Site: brandenburg
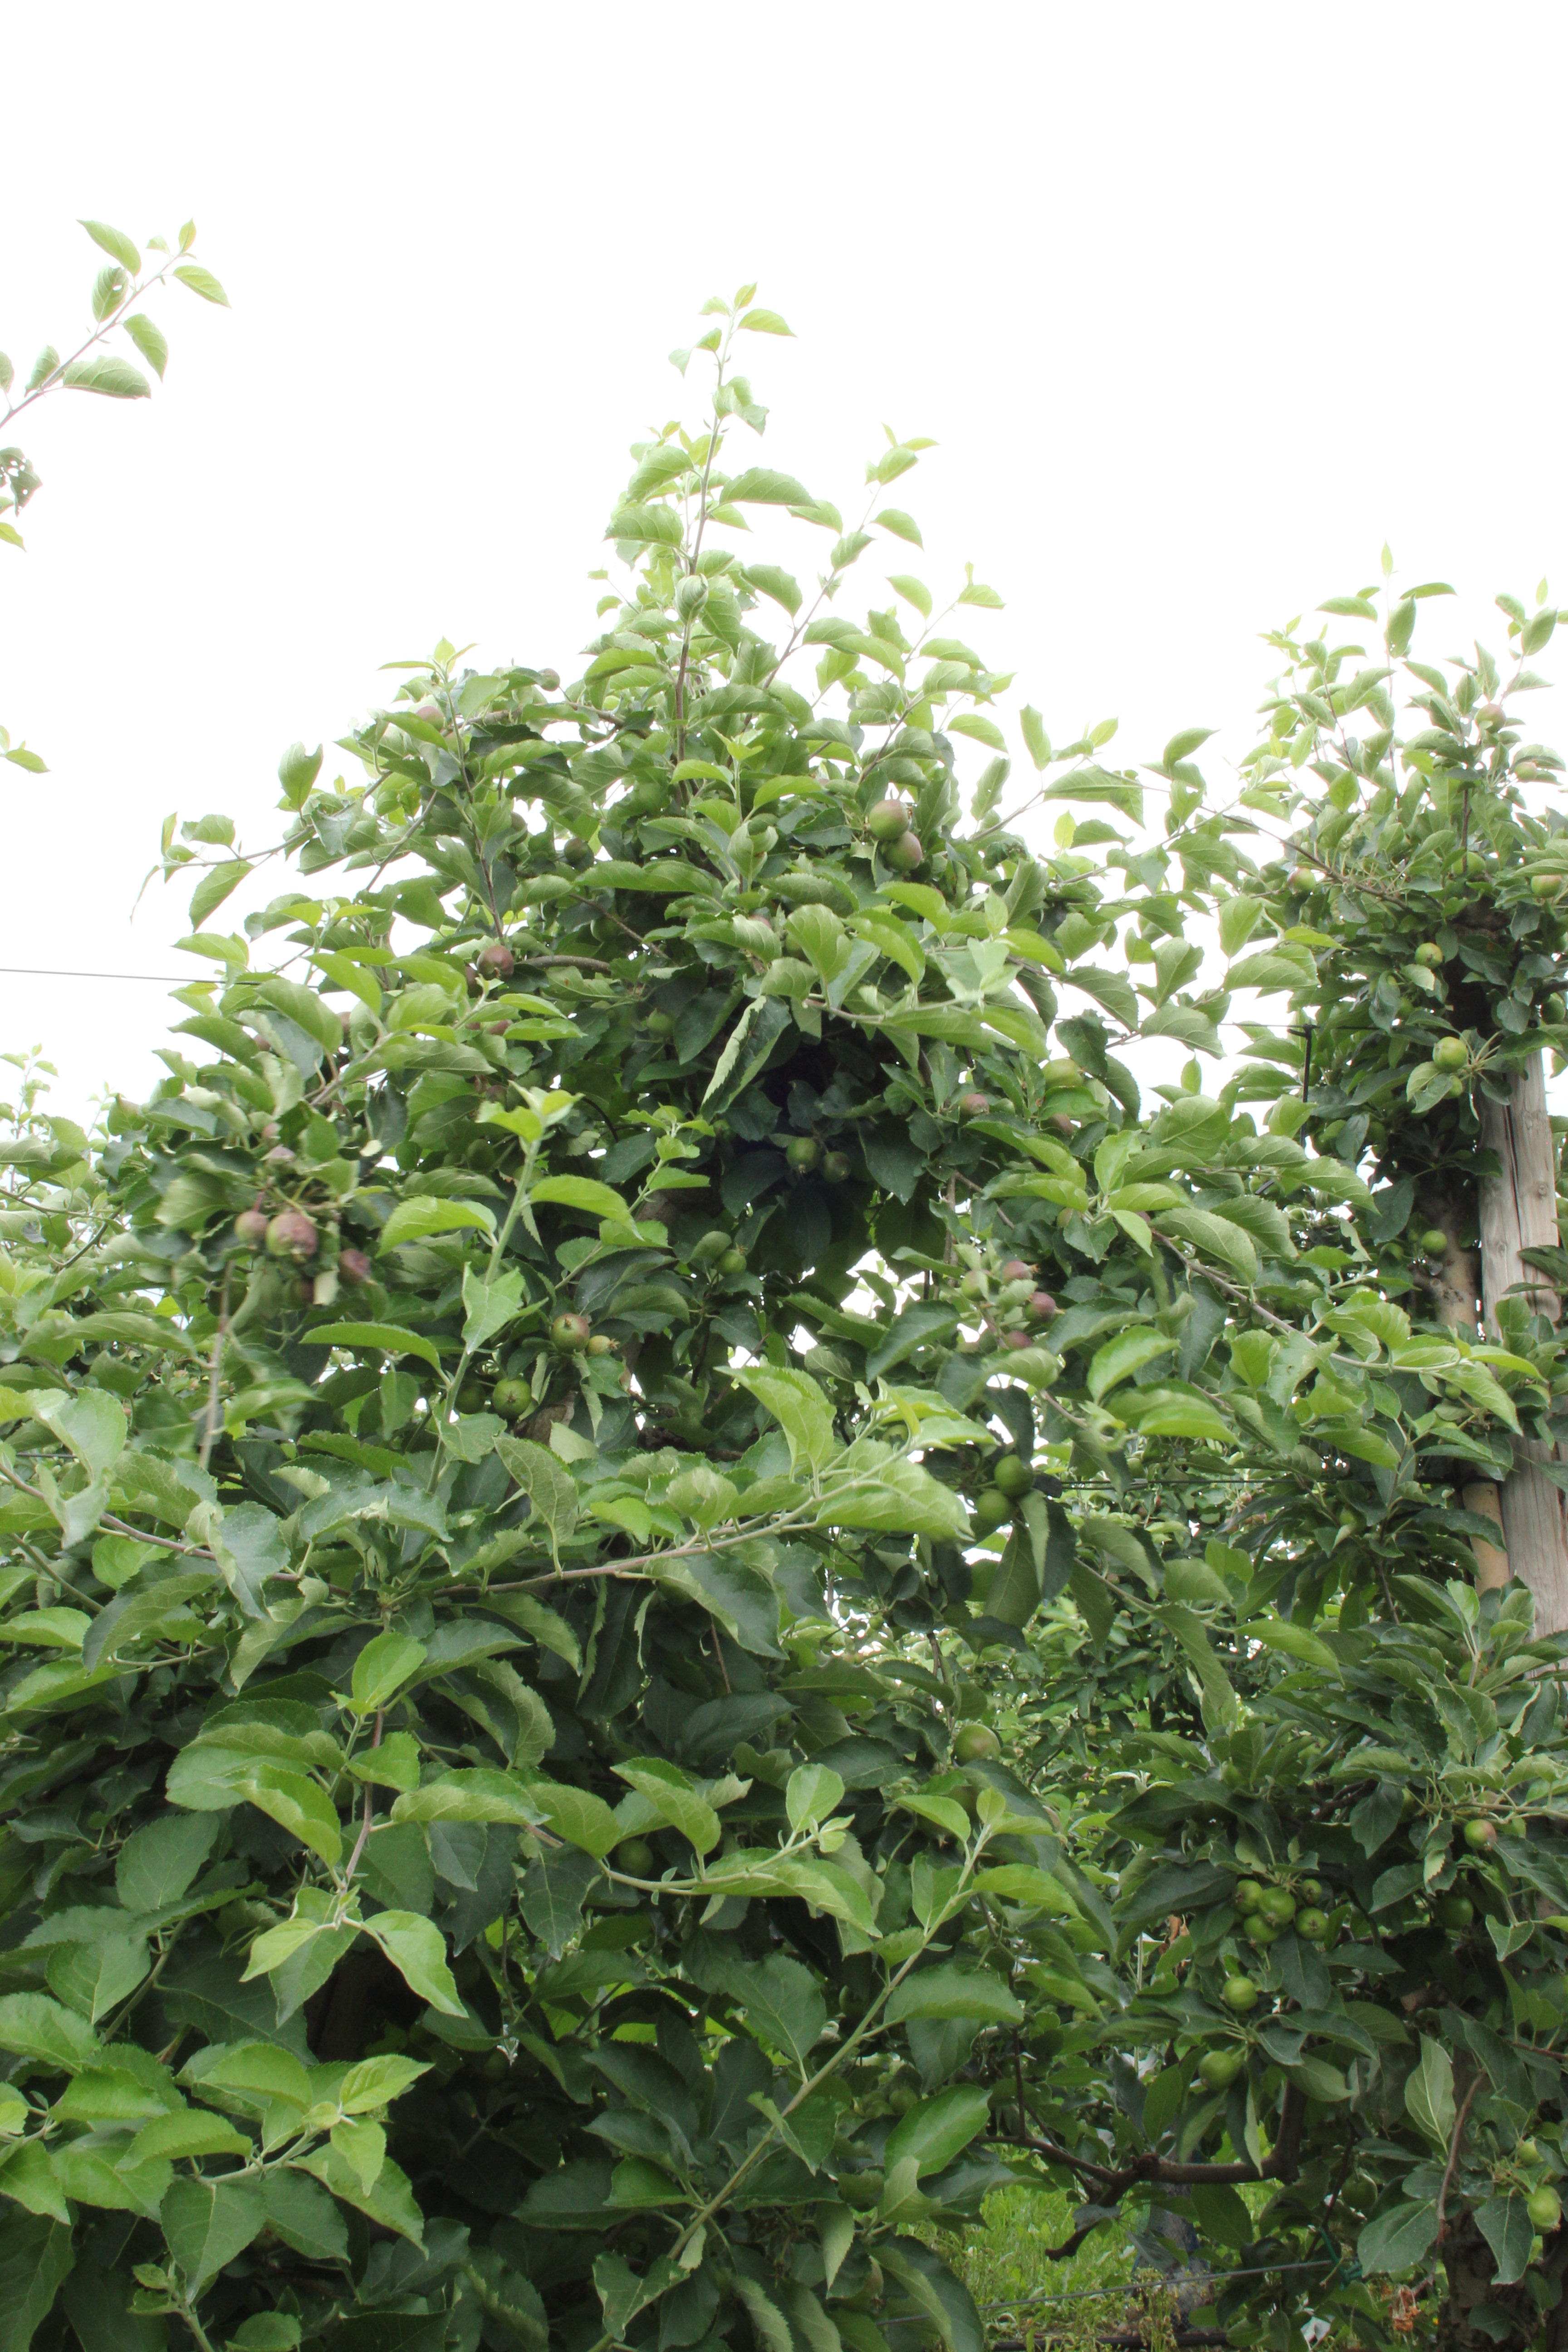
Growth stage (BBCH 73): Development of fruit